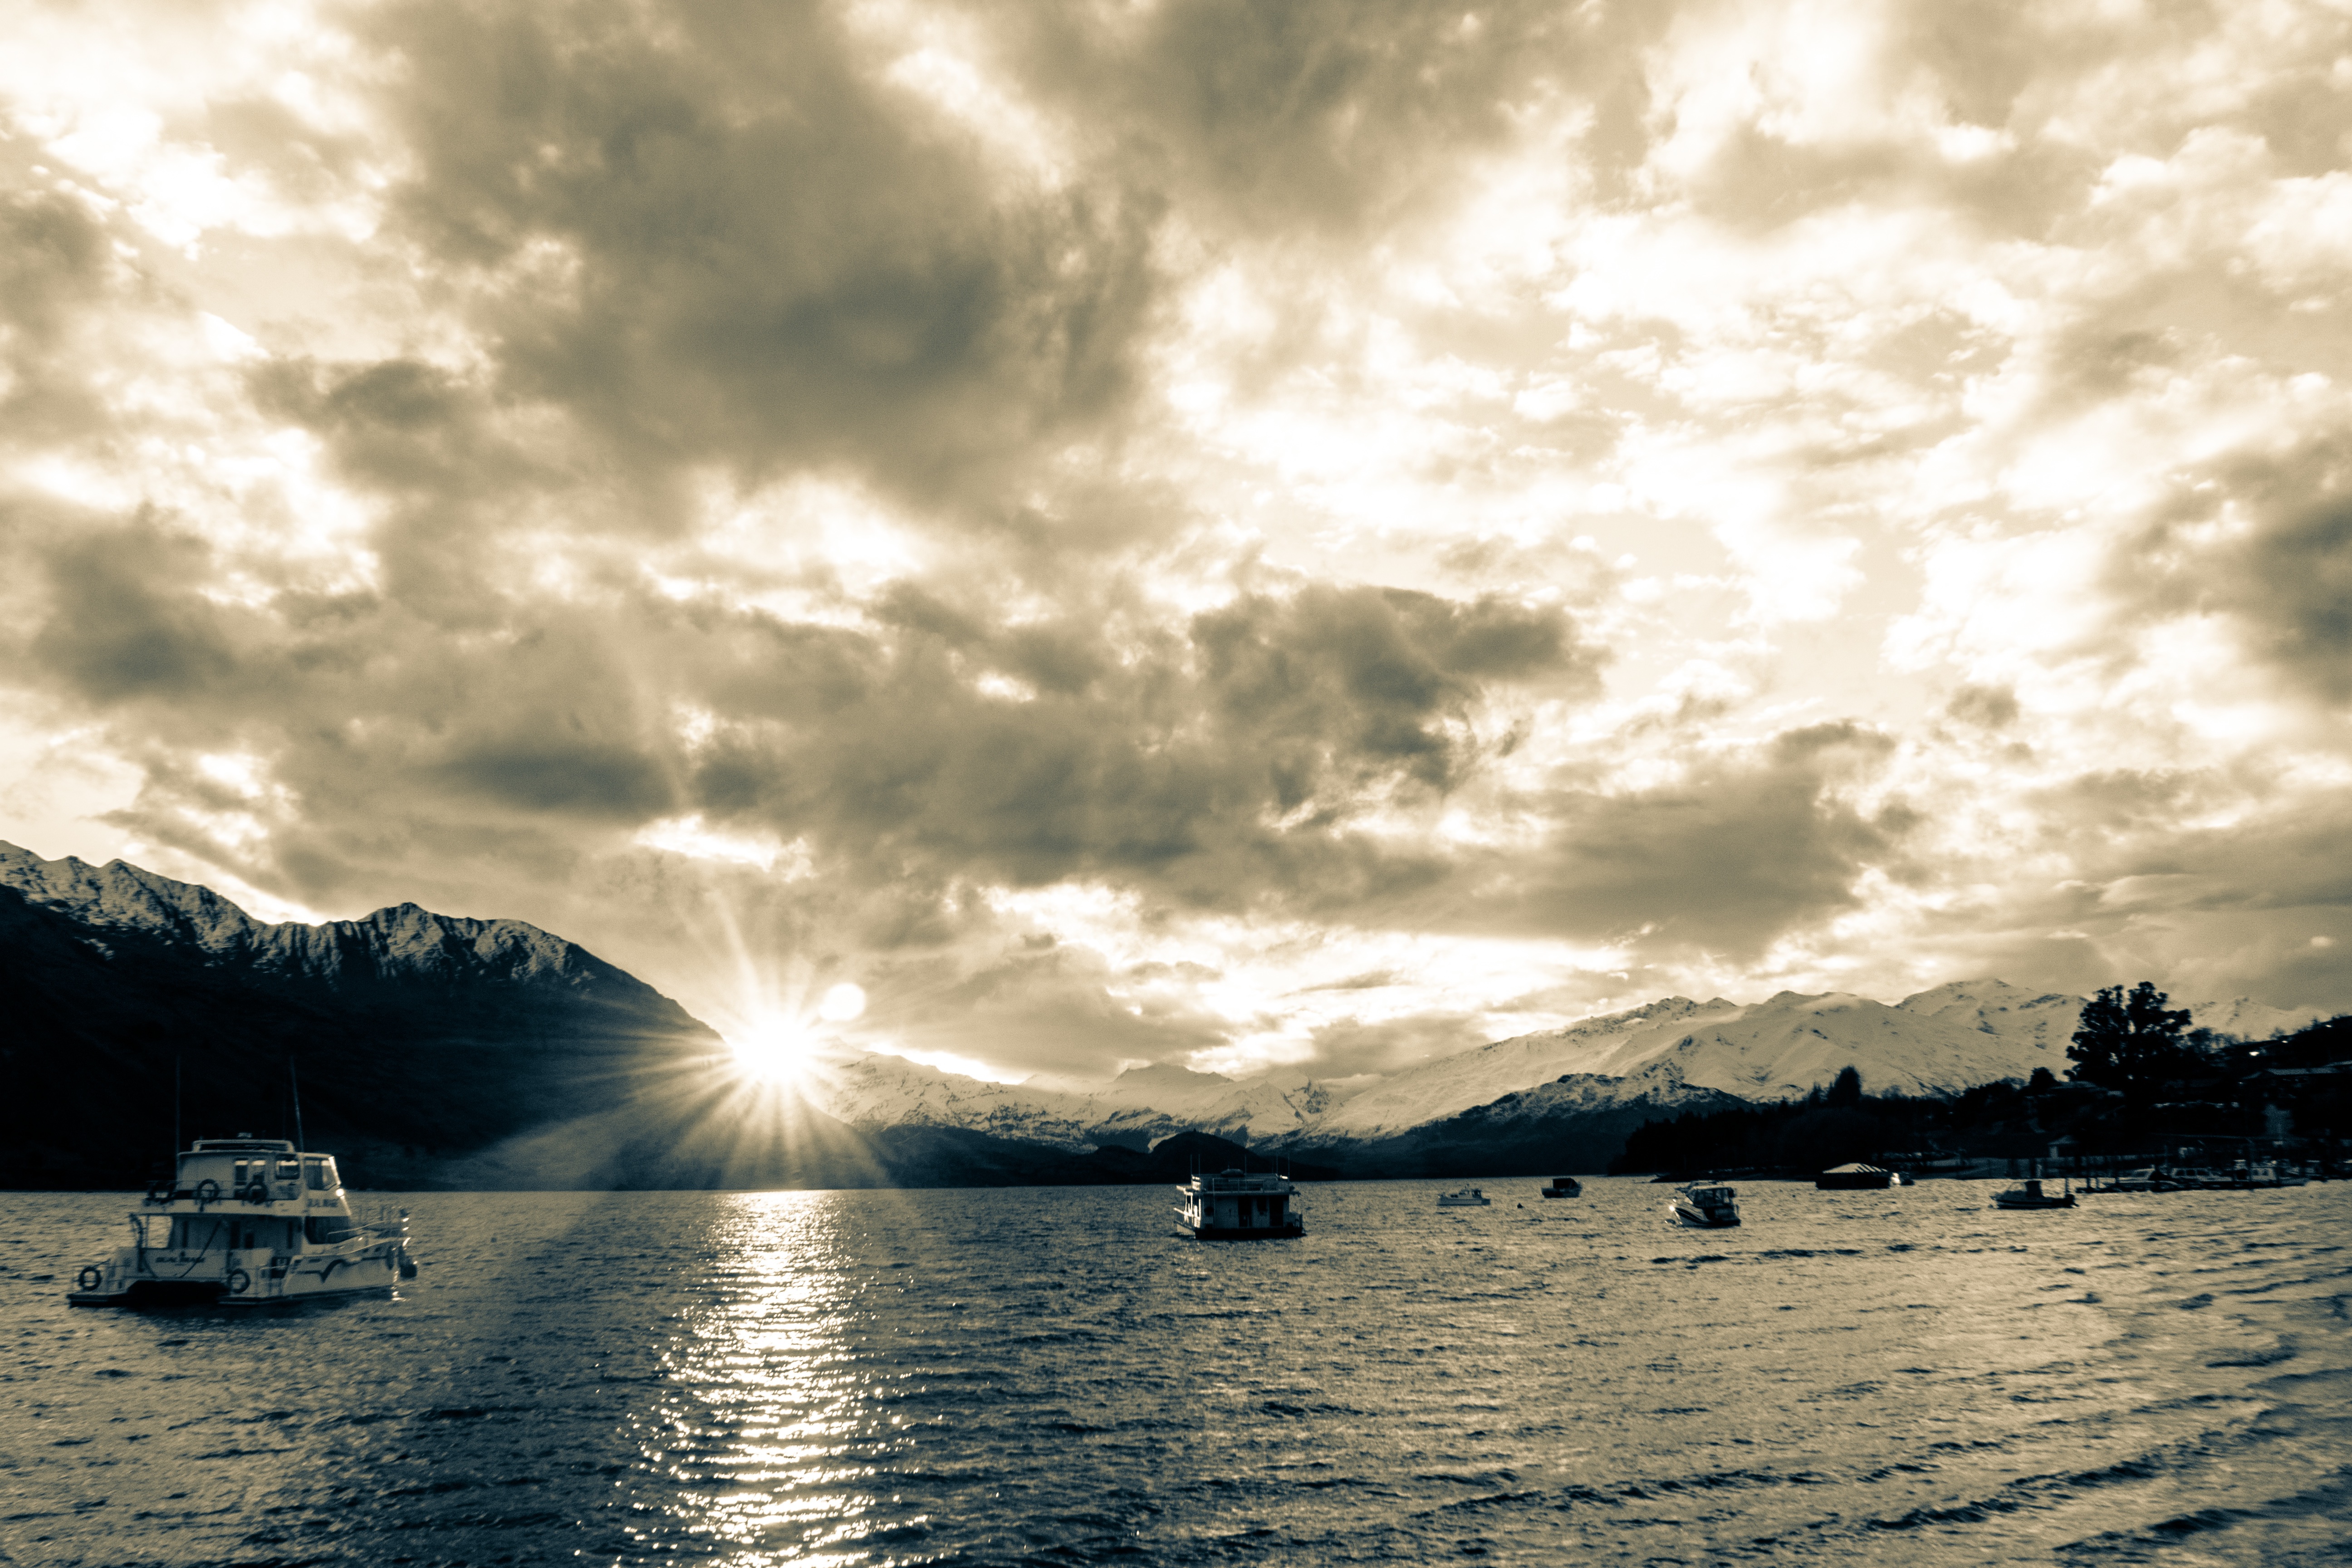
sea, coast, ocean, horizon, cloud, sky, sun, sunrise, sunset, boat, sunlight, morning, shore, wave, dawn, dusk, evening, reflection, vehicle, meteorological phenomenon